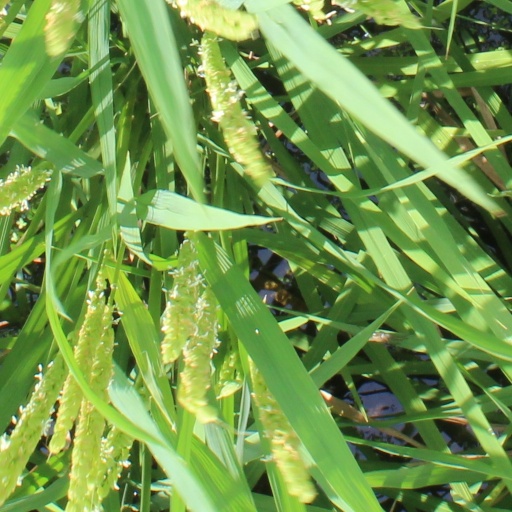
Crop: rice